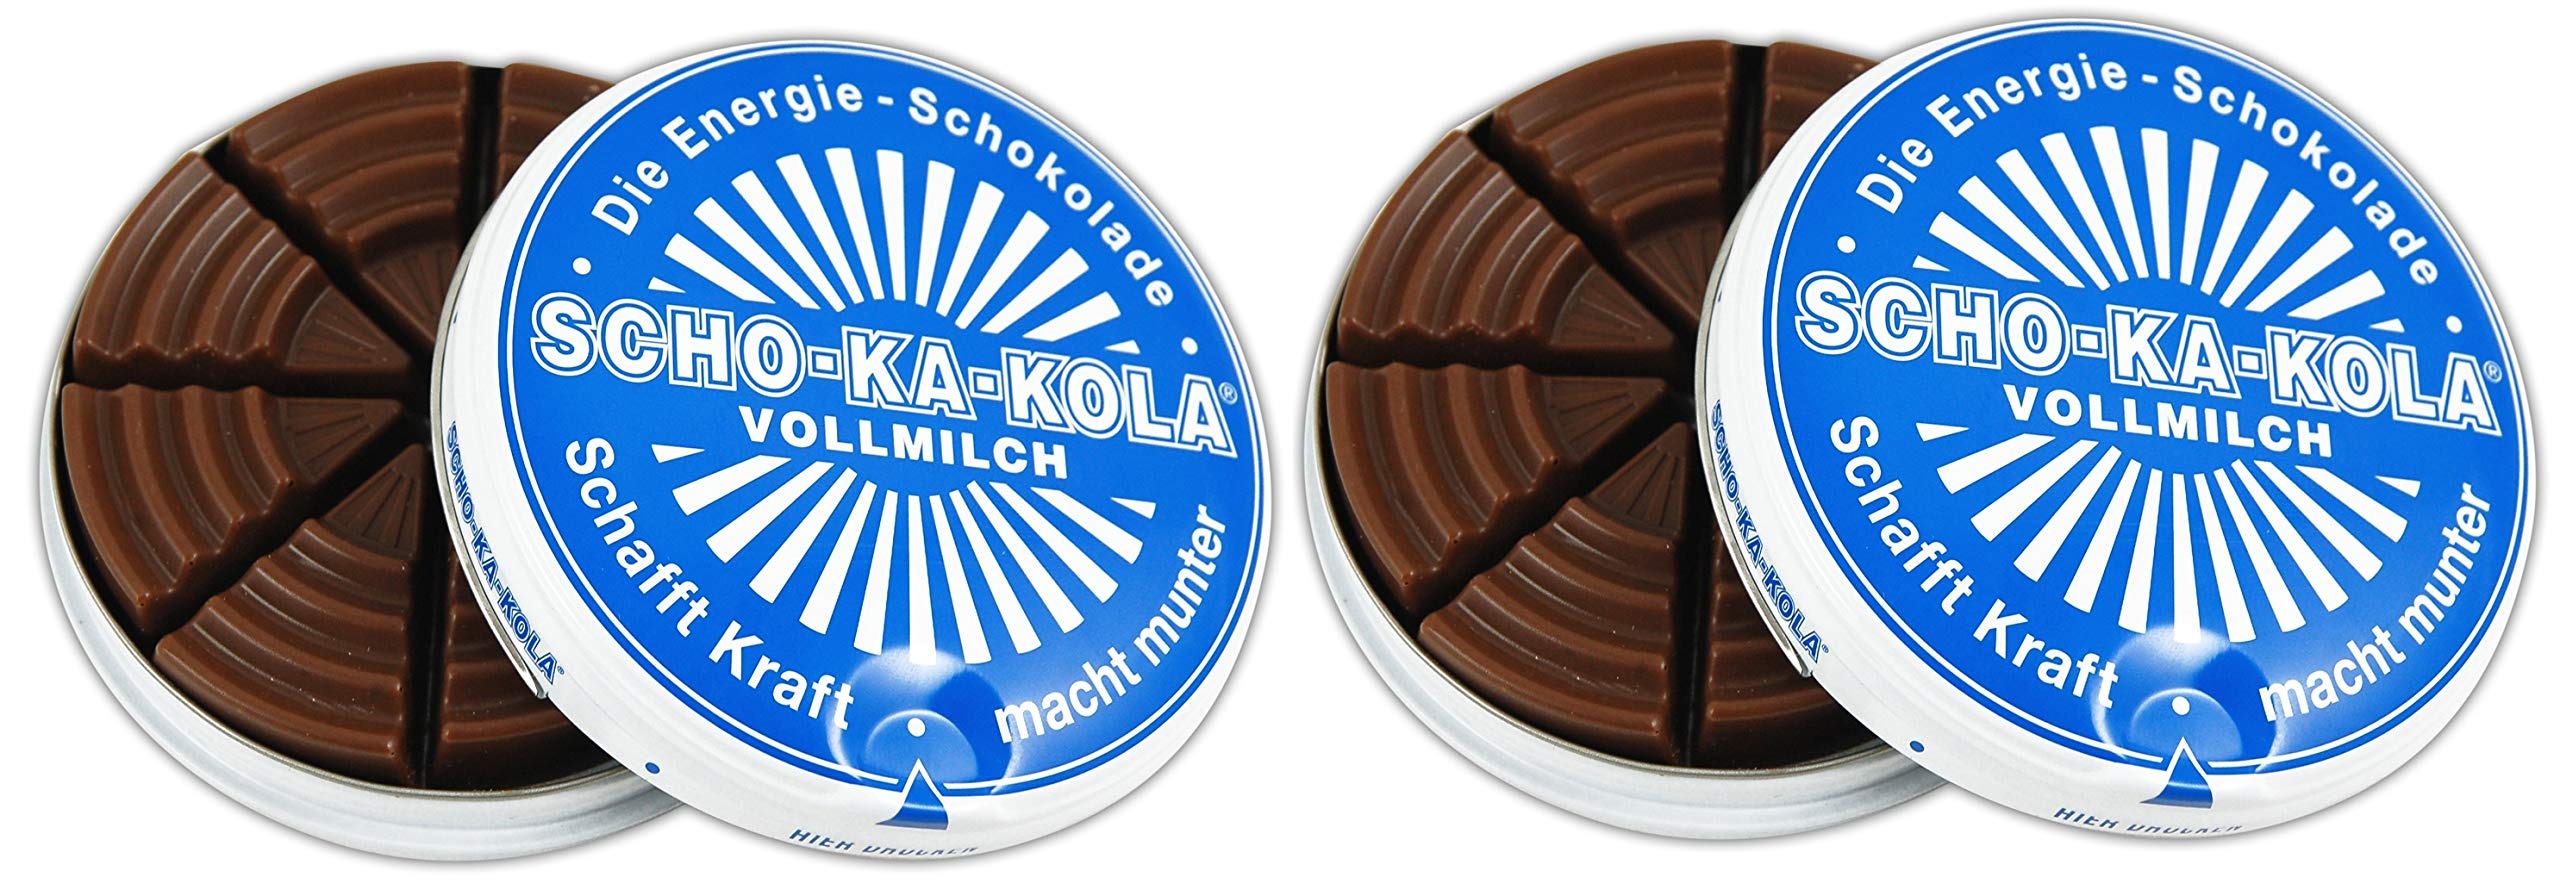
Item Name: Milk Chocolate SCHO-KA-KOLA with natural Caffeine from Cocoa, Cola-Nut-Powder and Coffee 2 tins x 100 g/Germany
Bullet Point 1: Milk chocolate (cocoa solids: 30% minimum) with coffee and cola-nut-powder.
Bullet Point 2: Chocolate shares the same unique recipe, which contains natural caffeine extracted from cocoa, cola nuts and coffee, and provide a mental boost for more energy and concentration;
Bullet Point 3: The cola nuts make SCHO-KA-KOLA such an energy booster. They are the fruit of the cola tree, which grows mainly in West and Central Africa and contains considerably more caffeine than ordinary coffee.
Bullet Point 4: 8 wedges of SCHO-KA-KOLA contain about as much caffeine as a cup of coffee.
Bullet Point 5: Each tin contains 16 melt-in-the-mouth wedges of SCHO-KA-KOLA. Delivery 2 tins x 100 g. Free Shipping.
Product Description: In Germany, the chocolate snack with natural caffeine extracted from cocoa, cola nuts and coffee has been around for a long time. At the beginning of the 20th century, it was known as "the chocolate for athletes". Today, the registered trademark and the recipe belong to Genuport Trade GmbH, which is based in Norderstedt and also markets the product. The original energy chocolate that comes in a tin stands for high quality and enjoys a unique status in Germany. The recipe has not been changed since the brand was established. The famous SCHO-KA-KOLA brand was created by the Hildebrand, Kakao- und Schokoladenfabrik GmbH company in Berlin in 1935. The year after that, the traditional family-run enterprise saw the Olympic Games as the perfect occasion for launching SCHO-KA-KOLA as a performance enhancing chocolate ideal for athletes, and registered the brand name as a trademark. It was considered a very modern product at the time; this period therefore decided the course the Hildebrand company was to take.
Value: 7.0548
Unit: Ounce

Price: 25.55